Scamman Farm

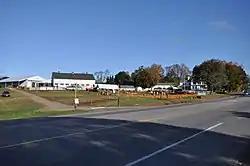
Scamman Farm in October 2019

Scamman Farm is a historic farmstead at Portsmouth Avenue in Stratham, New Hampshire. The farm was established by members of the Scamman family in the 1660s, and includes a barn dating to the mid-18th century, believed to be one of the oldest in the state, and a Greek Revival farmhouse dating to 1836. The property, now a subset of the family's original holdings, was listed on the National Register of Historic Places in 2019.